Threadfin acara

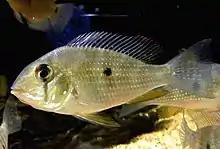
Subadult

This is a laterally-compressed, deep-bodied fish with a brownish-silver upper body, silvery flanks and a pale belly. There is a vertical black streak below the eye, a black blotch on the front few rays of the dorsal fin and a small black spot on the flanks below the centre of the dorsal fin.